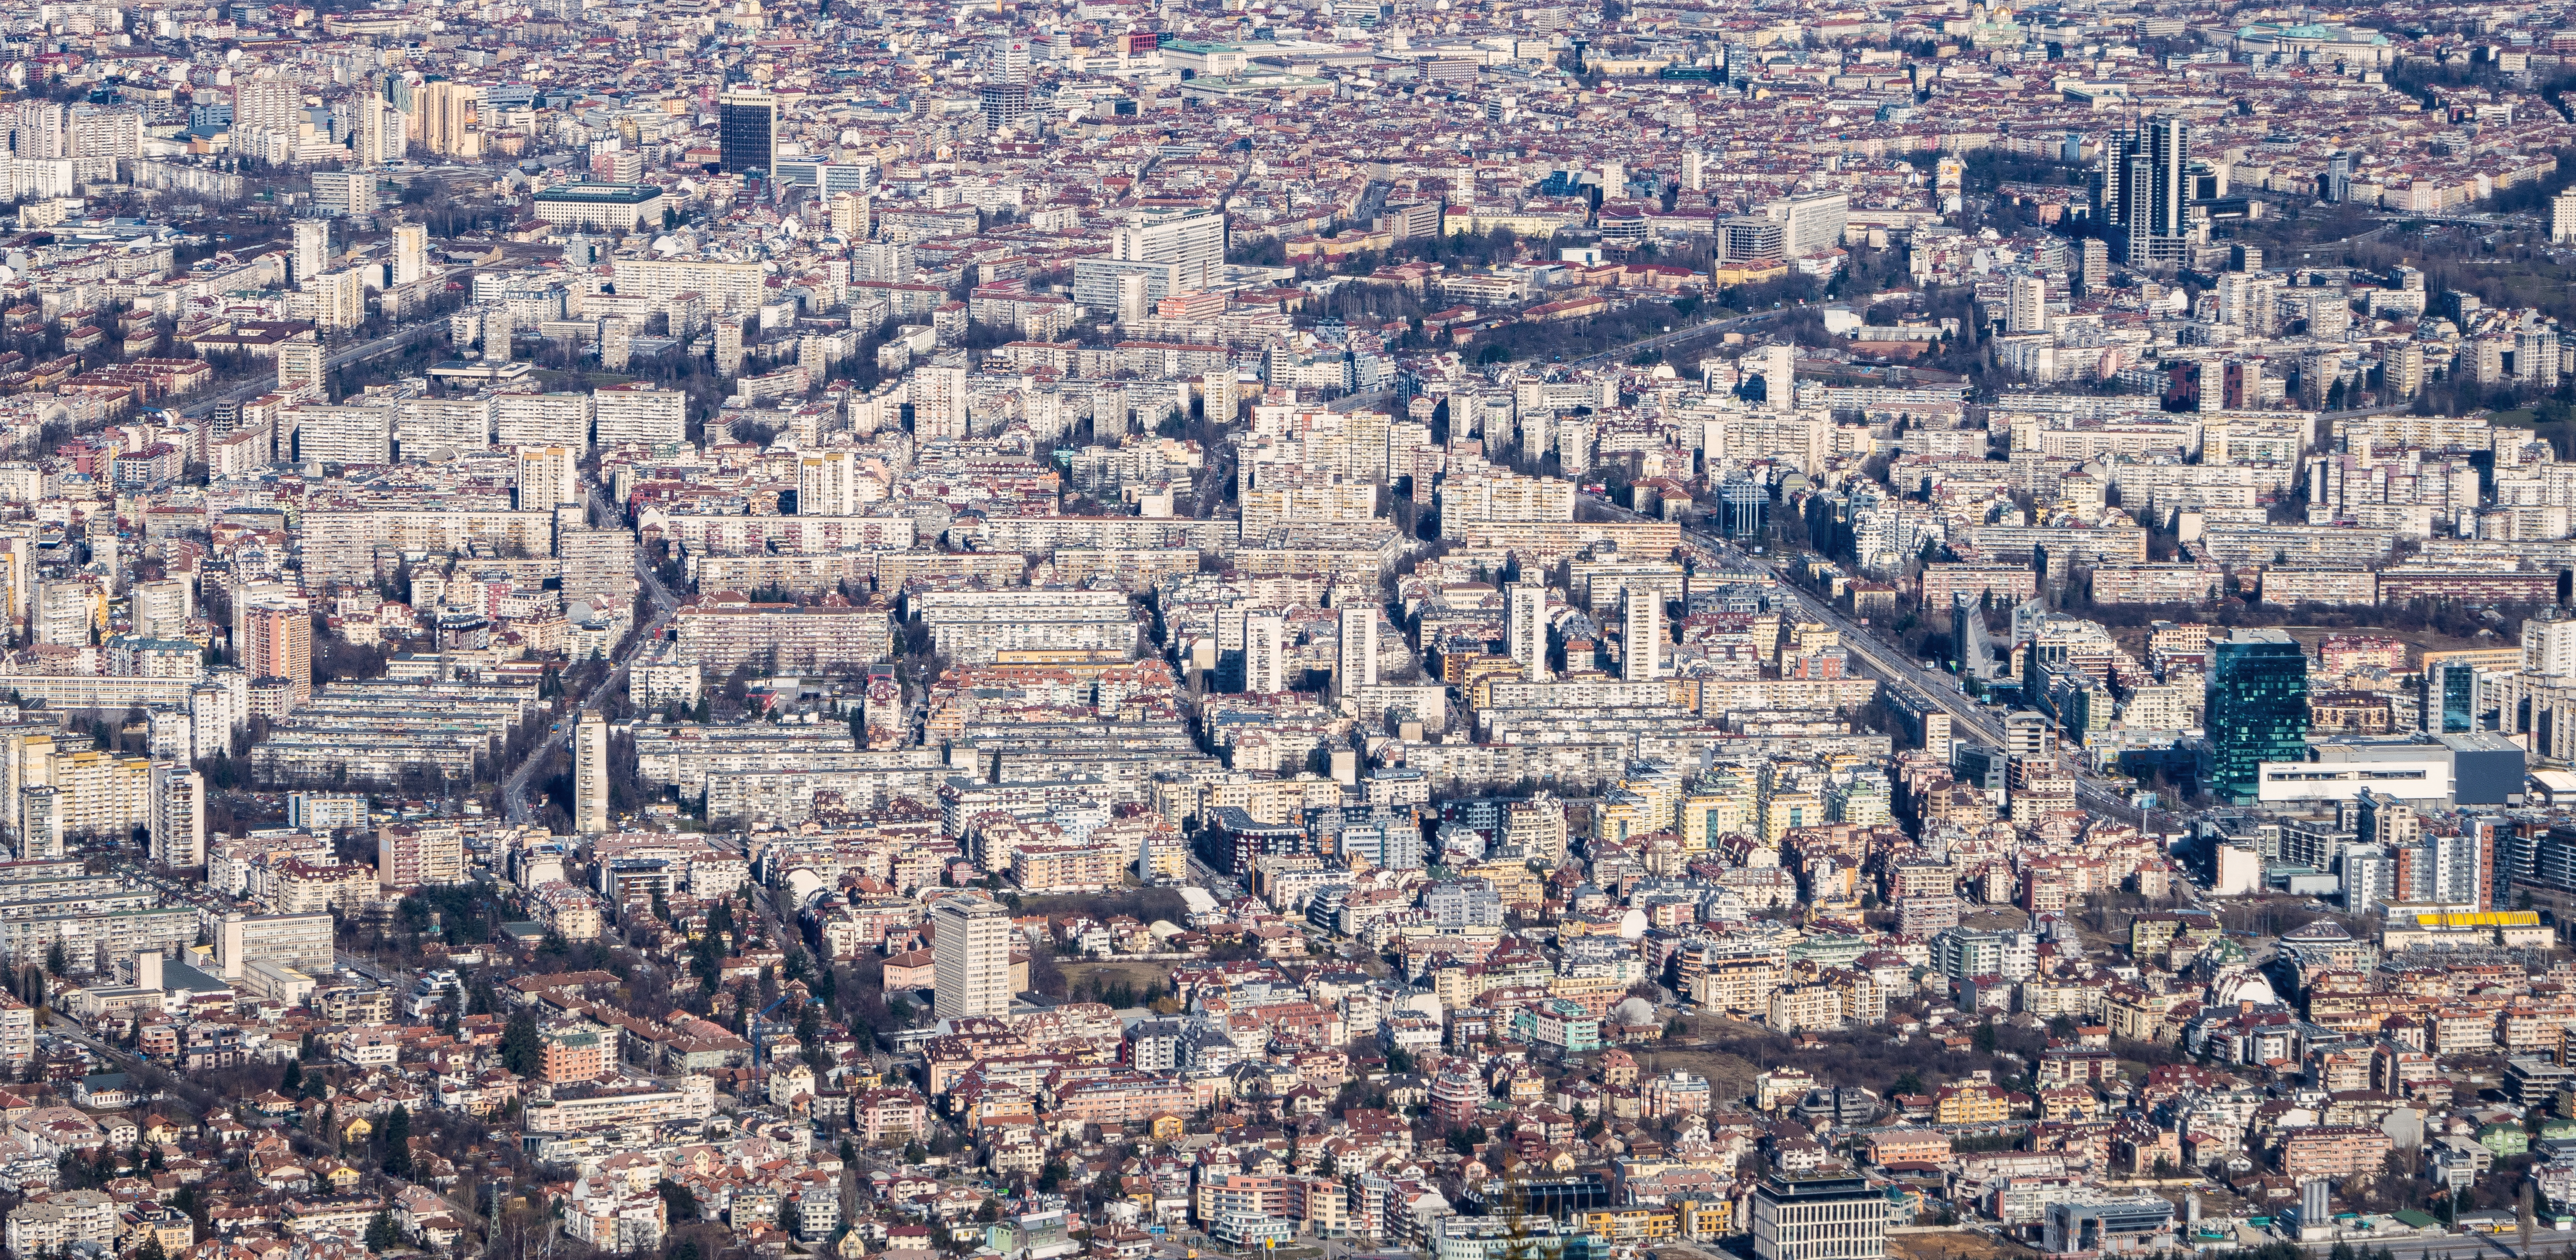
landscape, skyline, photography, town, city, urban, cityscape, panorama, downtown, aerial view, crowded, metropolis, neighbourhood, bird's eye view, congestion, aerial photography, ancient history, residential area, human settlement